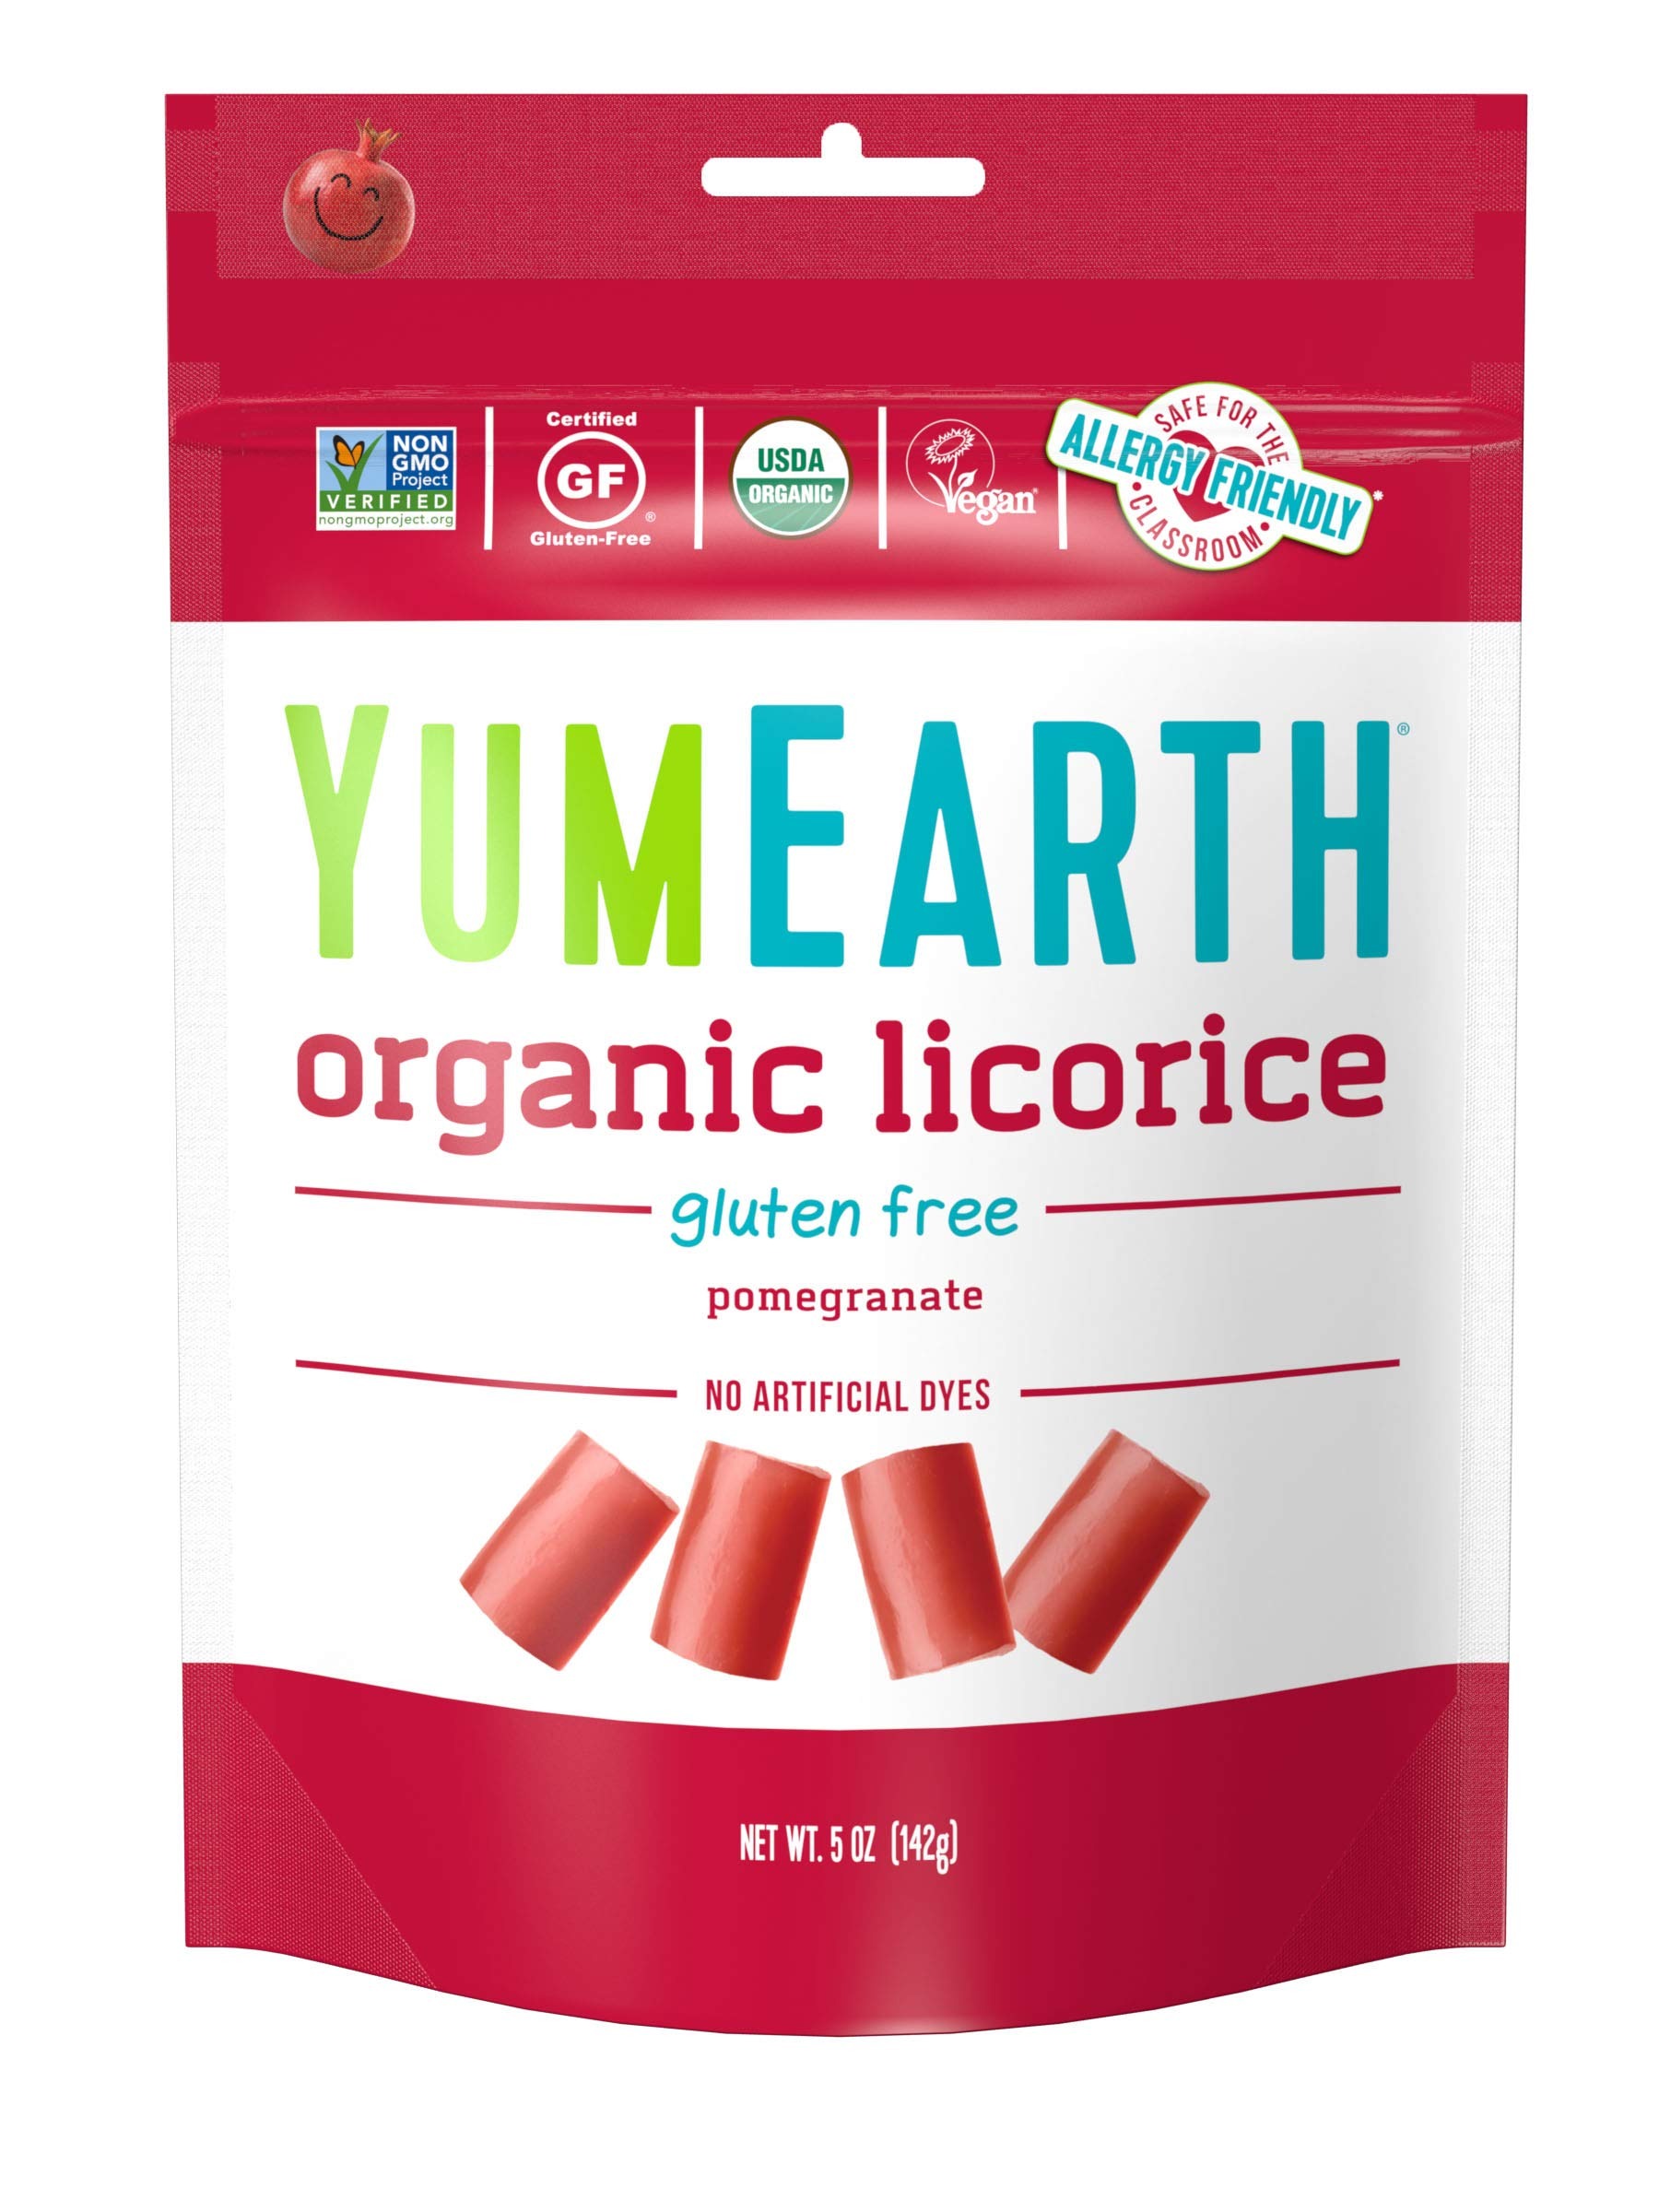
Item Name: YumEarth Organic Pomegranate Licorice, 12- 5oz Bags, Allergy Friendly, Gluten Free, Non-GMO, Vegan, No Artificial Flavors or Dyes
Bullet Point 1: Free From Top 8 Allergens: Great treat for everyone! Perfect for class parties, school snacks and lunch snacks
Bullet Point 2: Organic & Non-GMO: Project Verified Non-GMO, USDA Organic, Vegan, Gluten-Free
Bullet Point 3: No artificial flavors, no dyes, no high fructose corn syrup
Bullet Point 4: Flavor: Pomegranate licorice, colored with real fruit and vegetable juice
Bullet Point 5: Package Size: (12) - 5 ounce bags (Packaging May Vary)
Value: 60.0
Unit: Ounce

Price: 5.89